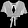
Label: Shirt